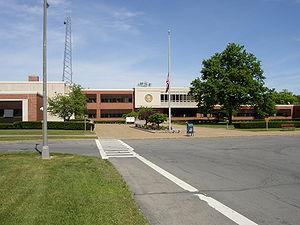
Le comté de Warren est l'un des 62 comtés de l'État de New York, aux États-Unis. Son siège est Queensbury.